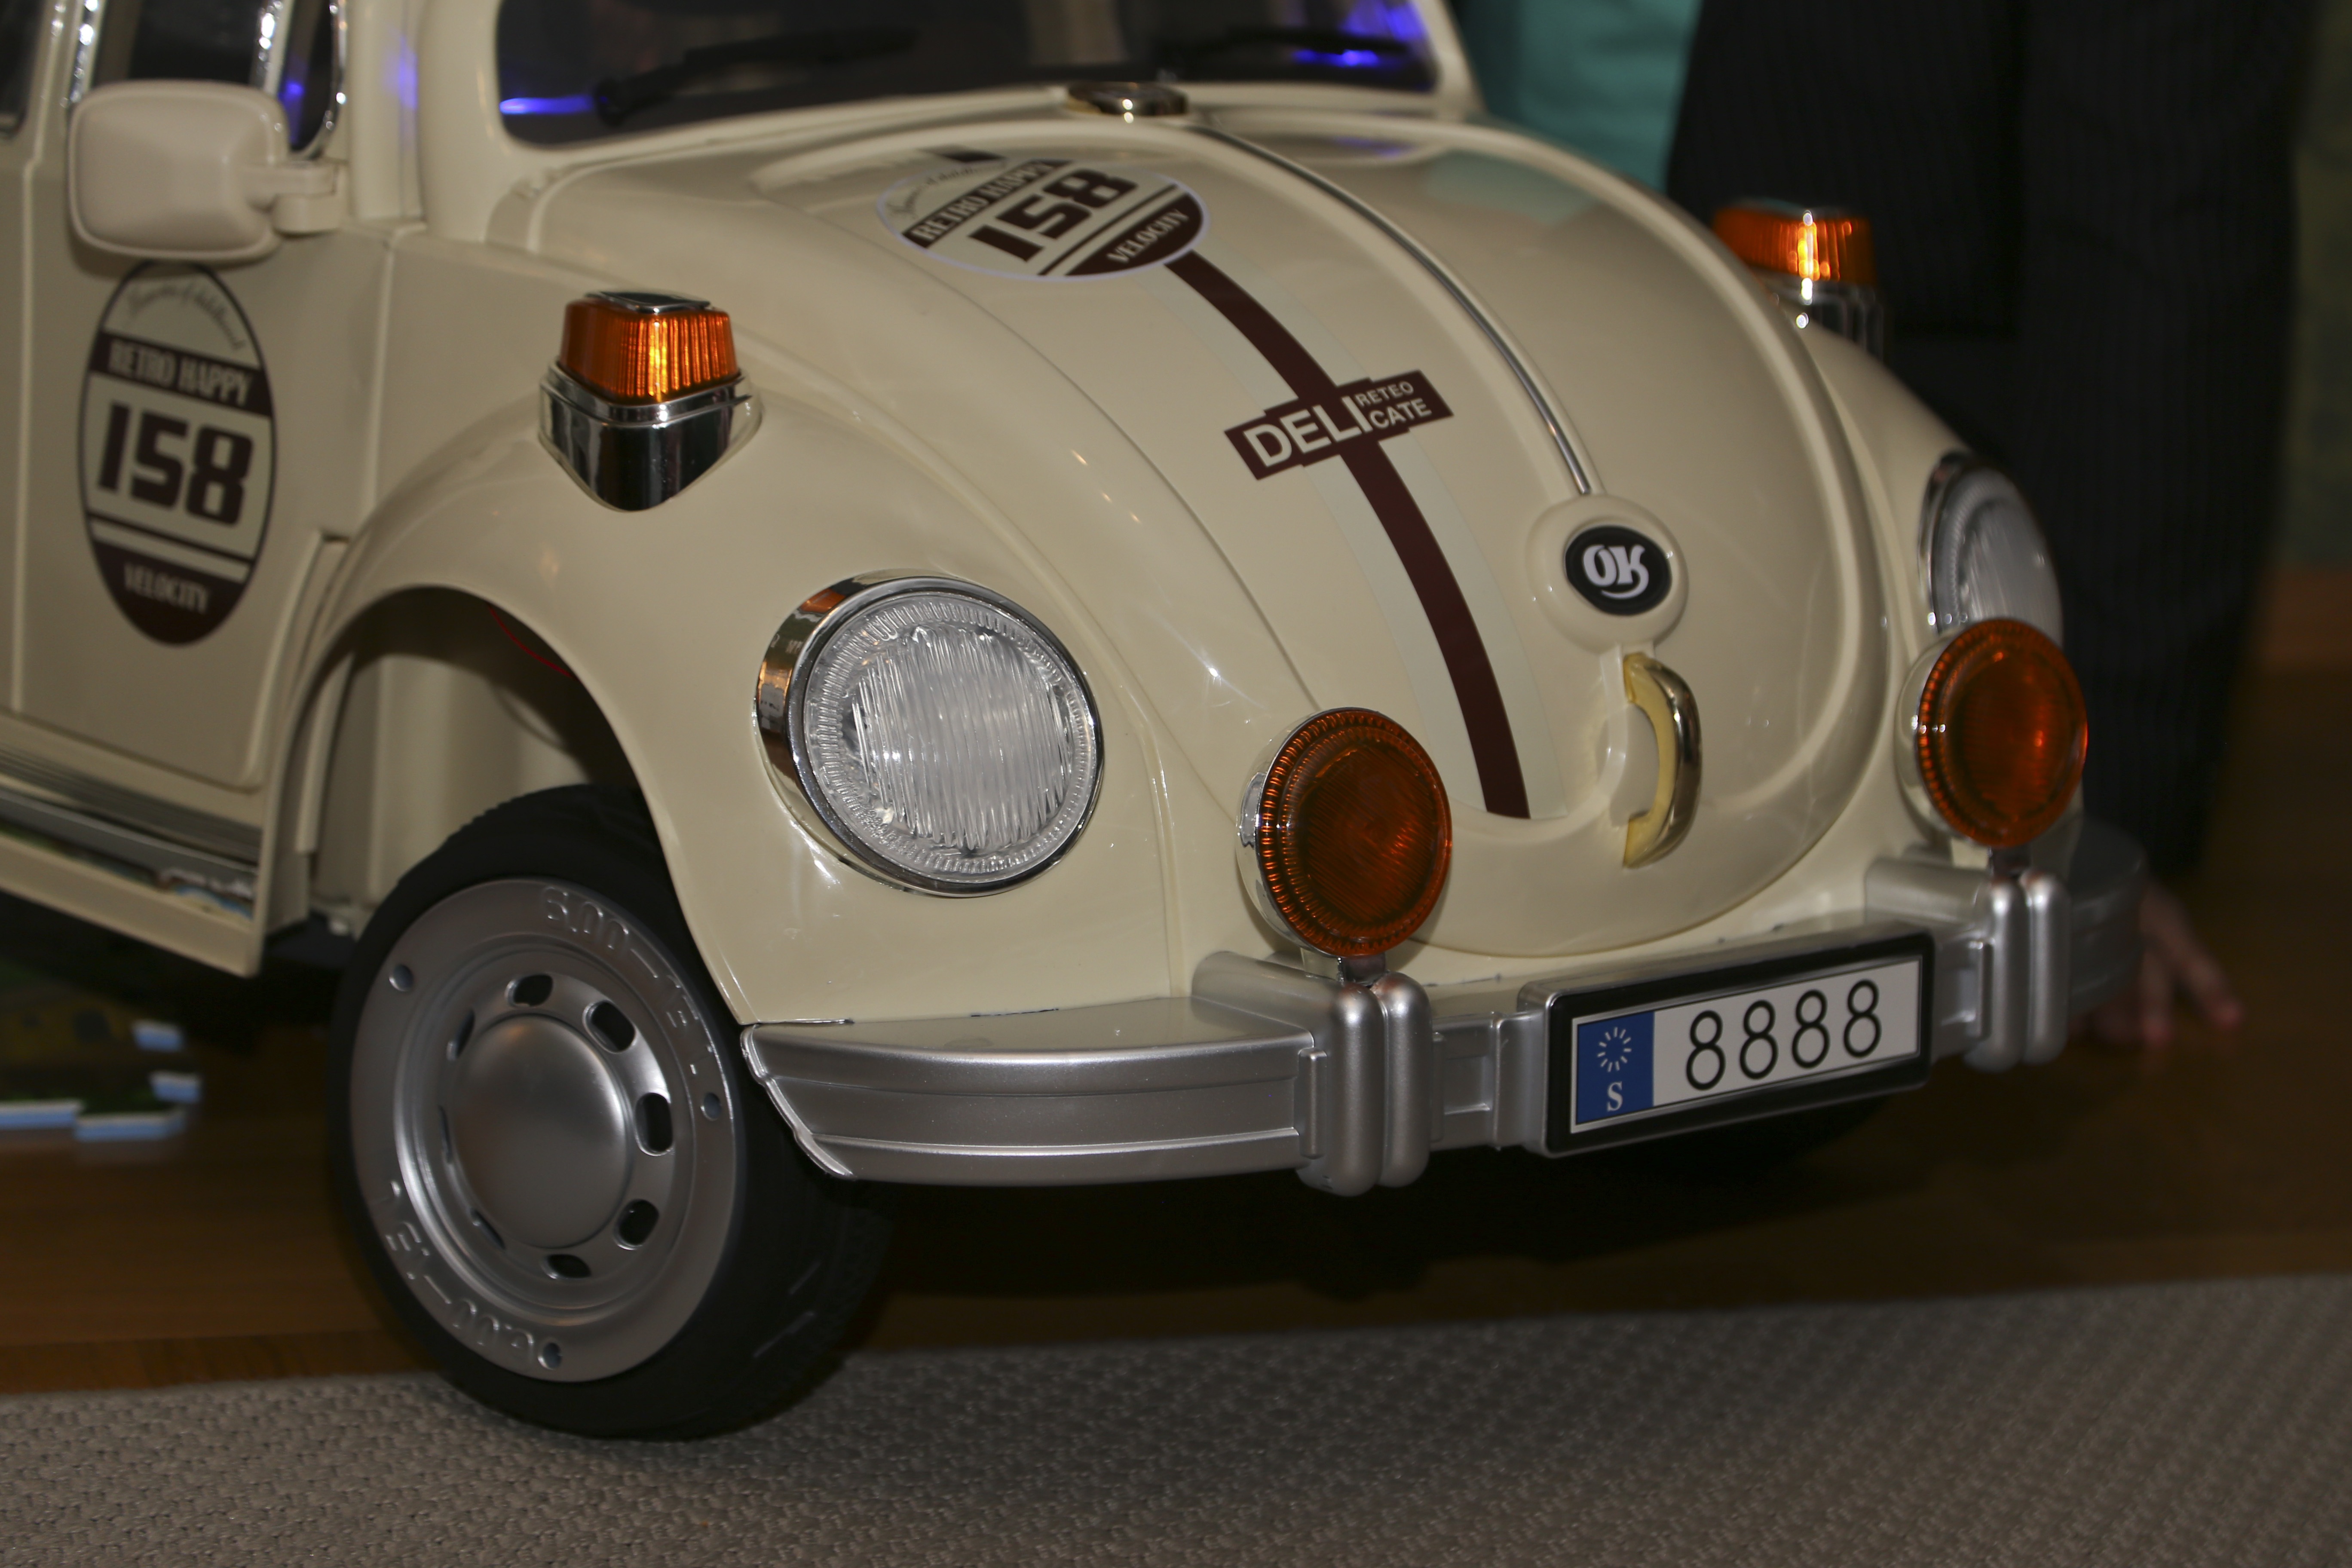
car, volkswagen, vehicle, vintage car, sedan, beetle, antique car, city car, model car, land vehicle, volkswagen beetle, automobile make, compact car, automotive design, subcompact car, cartoy, boywants